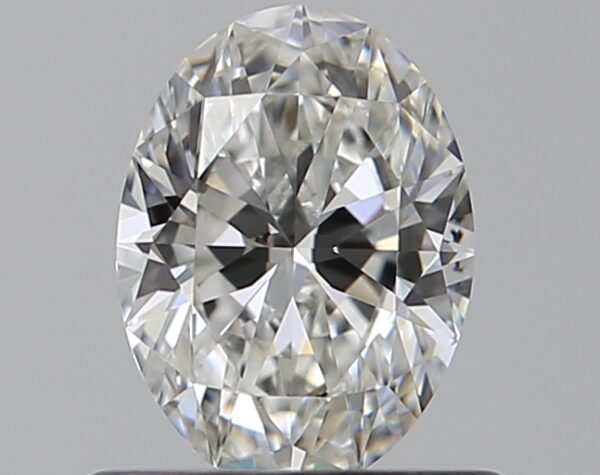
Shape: oval
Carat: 0.53
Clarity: VS2
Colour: F
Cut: EX
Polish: EX
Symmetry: EX
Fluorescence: N
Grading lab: GIA
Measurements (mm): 6.31 x 4.62 x 2.8